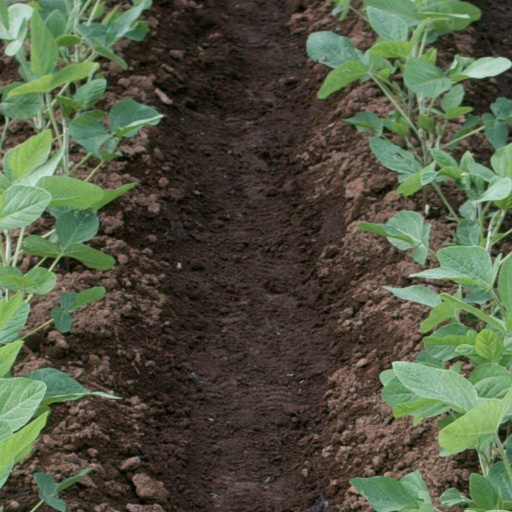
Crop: soybean